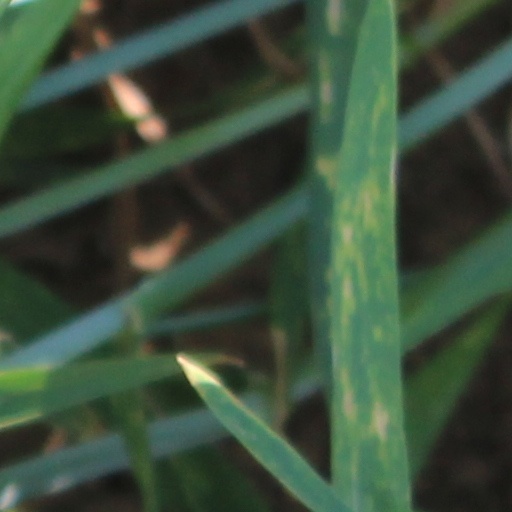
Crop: wheat